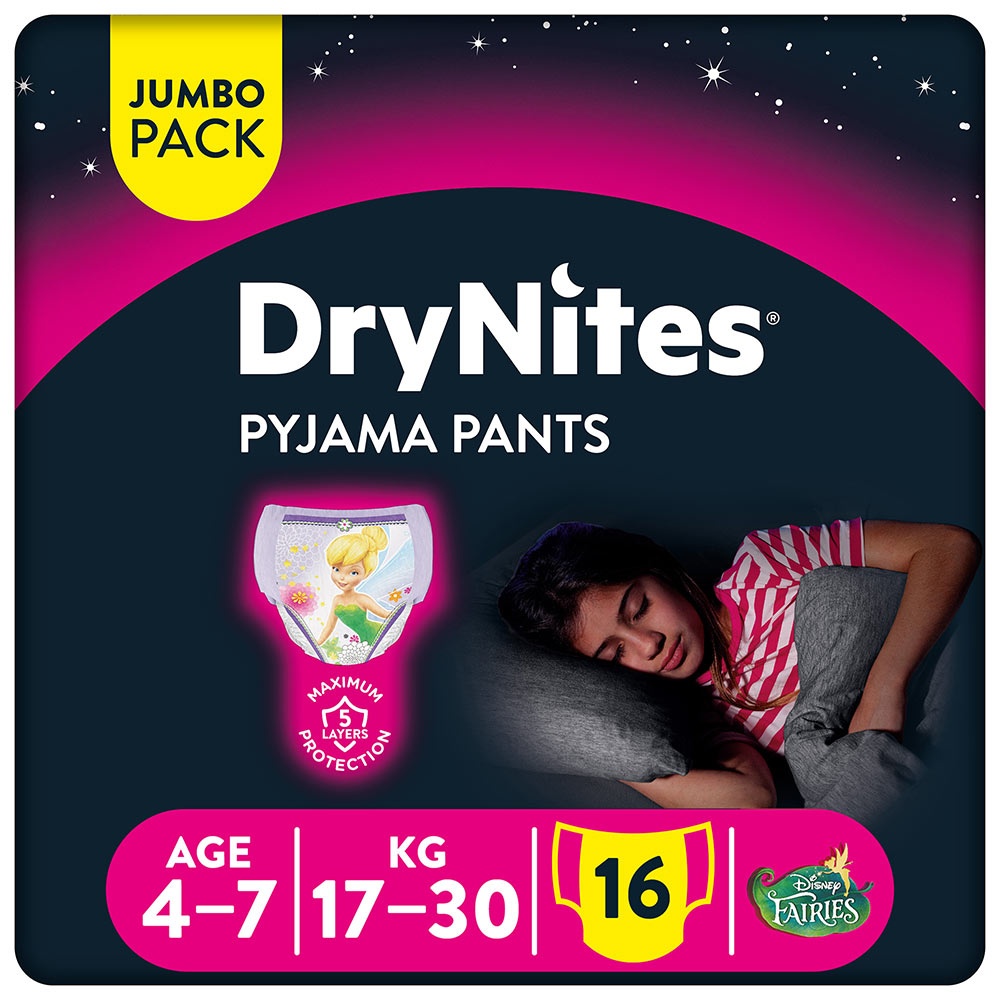
Drynites Pyjama Pants 4-7Years Girl 17-30Kg 16 Bed Wetting Pants
Did You Know That Up To 1 In 10 Children Wet The Bed? Drynites Are Special, Discrete Pyjama Pants Designed To Help Parents Sensitively Tackle This Stage In Their Child'S Development. A Solution Especially Designed For Bedwetting Children, Featuring An Absorption Capacity Based On The Age Range. A Good Night'S Sleep Assured, With Unbeatable Night-Time Protection.
Brand: Huggies
Category: Baby & Toddler > Diapering > Diapers > Overnight Diapers